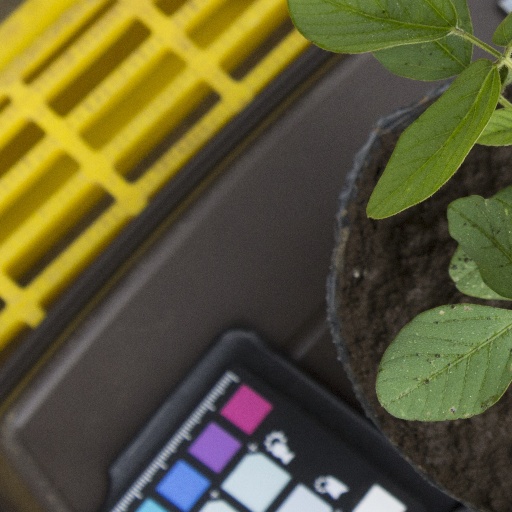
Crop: soybean